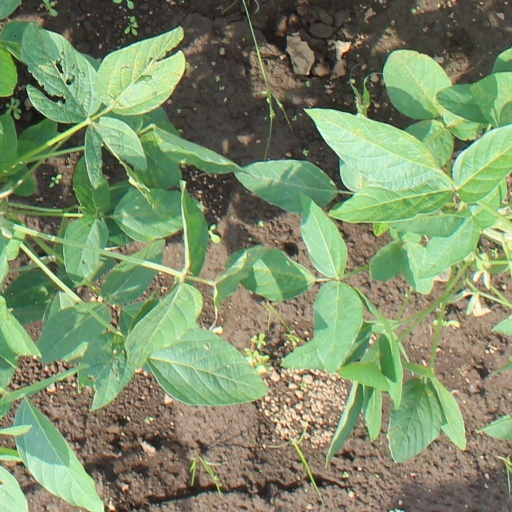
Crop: soybean